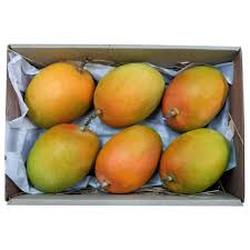
Label: Mango